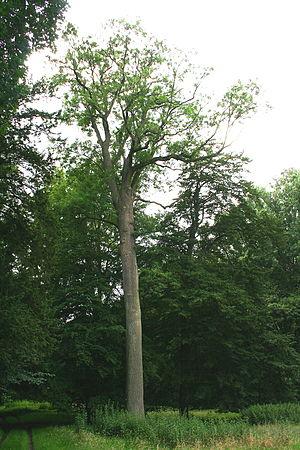
Frêne élevé, frêne commun ou frêne européen (Fraxinus excelsior) Circonférence mesurée à 1m50 du sol: 424 cm (2007) Hauteur
La flore du massif des Vosges se répartit entre un étage collinéen, un étage montagnard et un étage subalpin. L'étage collinéen s'étend jusqu'à 500 mètres d'altitude environ. Entre 500 et 1 000 mètres se situe l'étage montagnard, puis au-delà, l'étage subalpin dont le point culminant est le Grand Ballon, à 1 424 mètres. Les différentes conditions environnementales sont à l'origine d'une végétation variée. Du fait de l'orientation nord-sud de la zone montagneuse, il existe un contraste marqué entre l'est et l'ouest, les vents d'ouest apportant les précipitations qui tombent en abondance sur le versant lorrain et les sommets, alors que le versant alsacien est plus sec.
Le frêne commun ou frêne élevé est un grand arbre commun des forêts d'Europe à bois clair dur et élastique de la famille des Oléacées.
Cette liste, non exhaustive, recense les arbres remarquables de Belgique, soit :